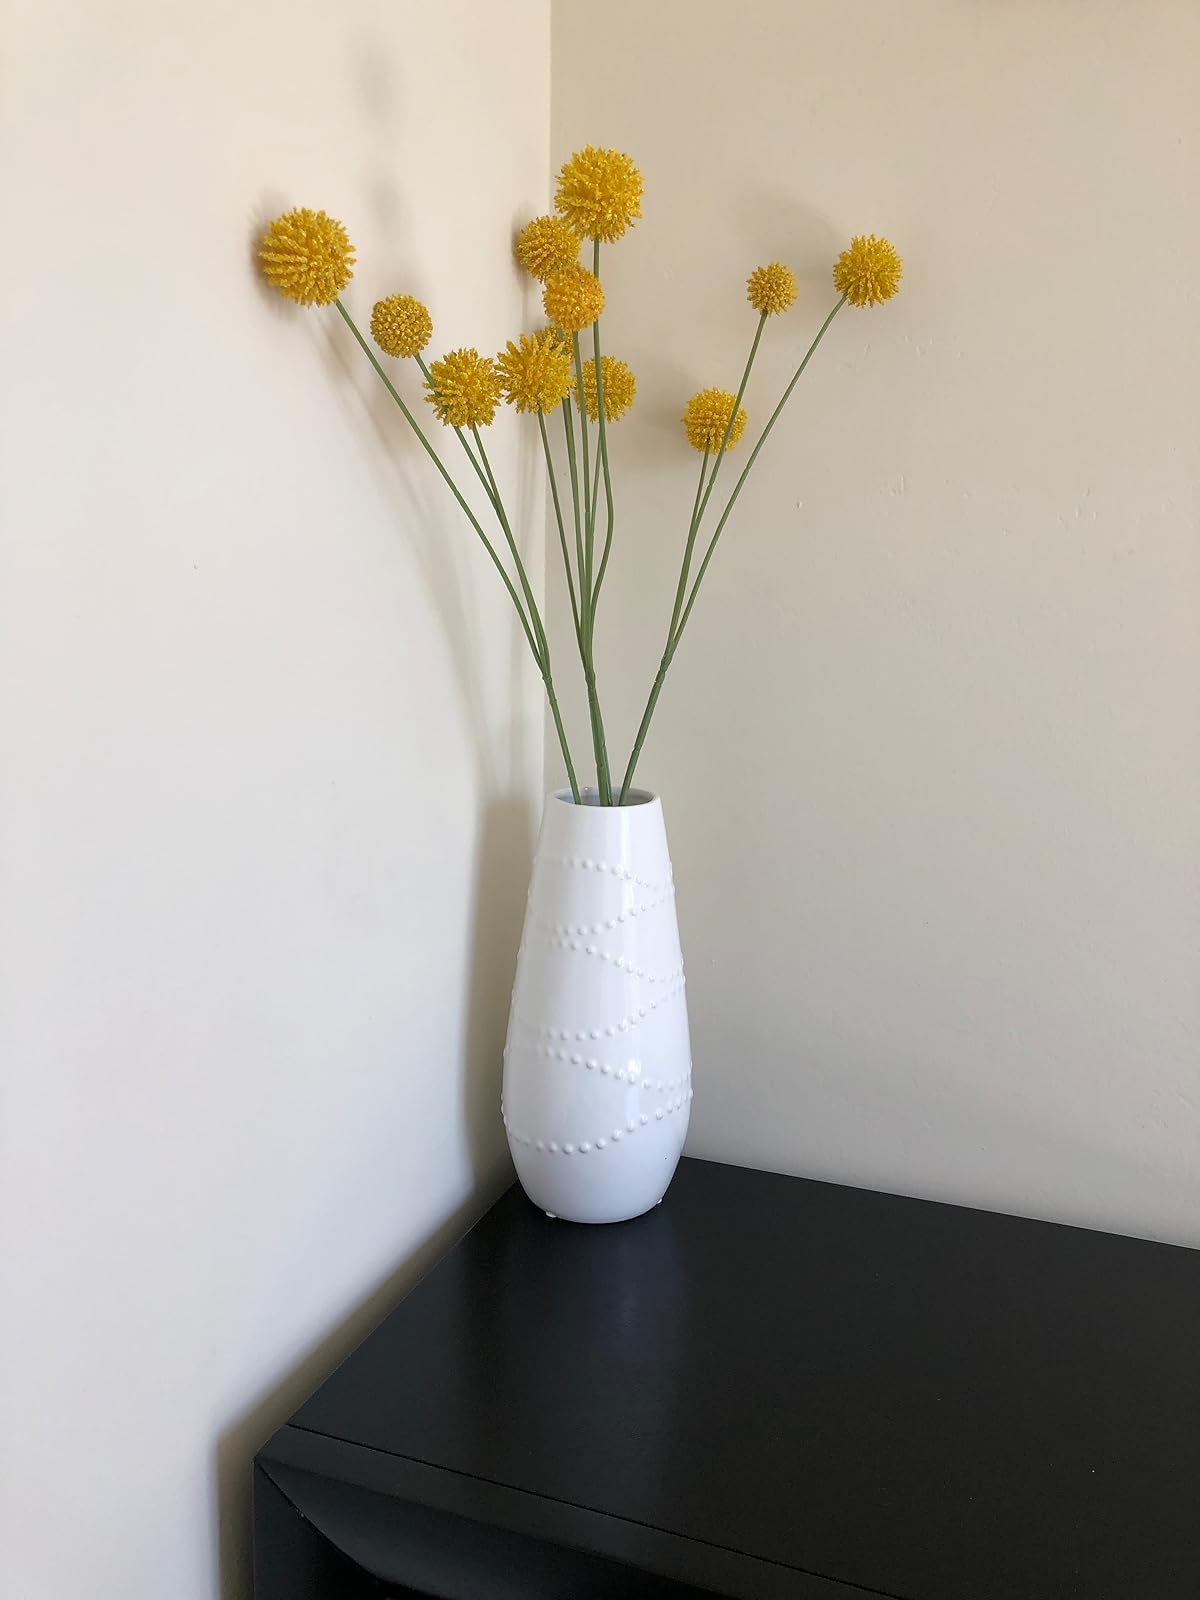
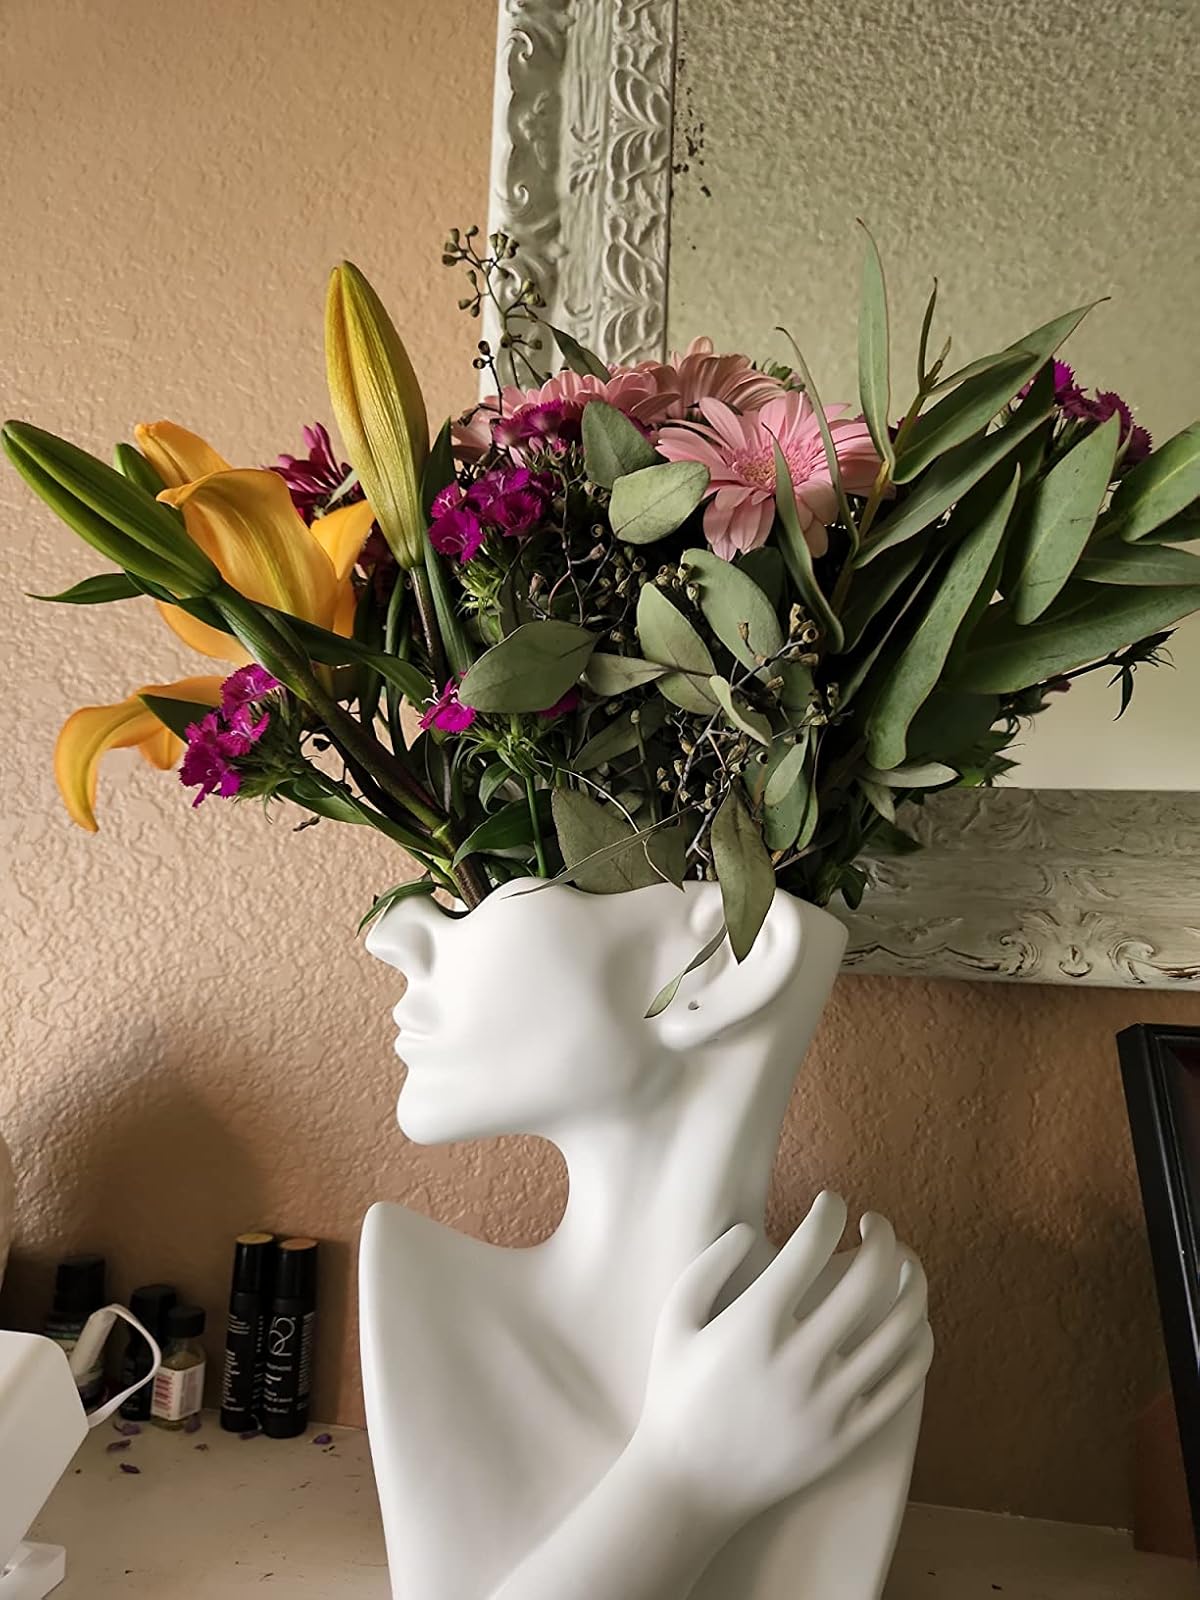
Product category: vase
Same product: no